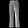
Label: Trouser